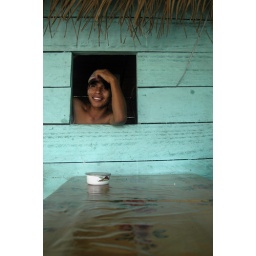
A young boy smiles out the window of a riverfront store in the Peruvian Rainforest.